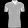
Label: T - shirt / top